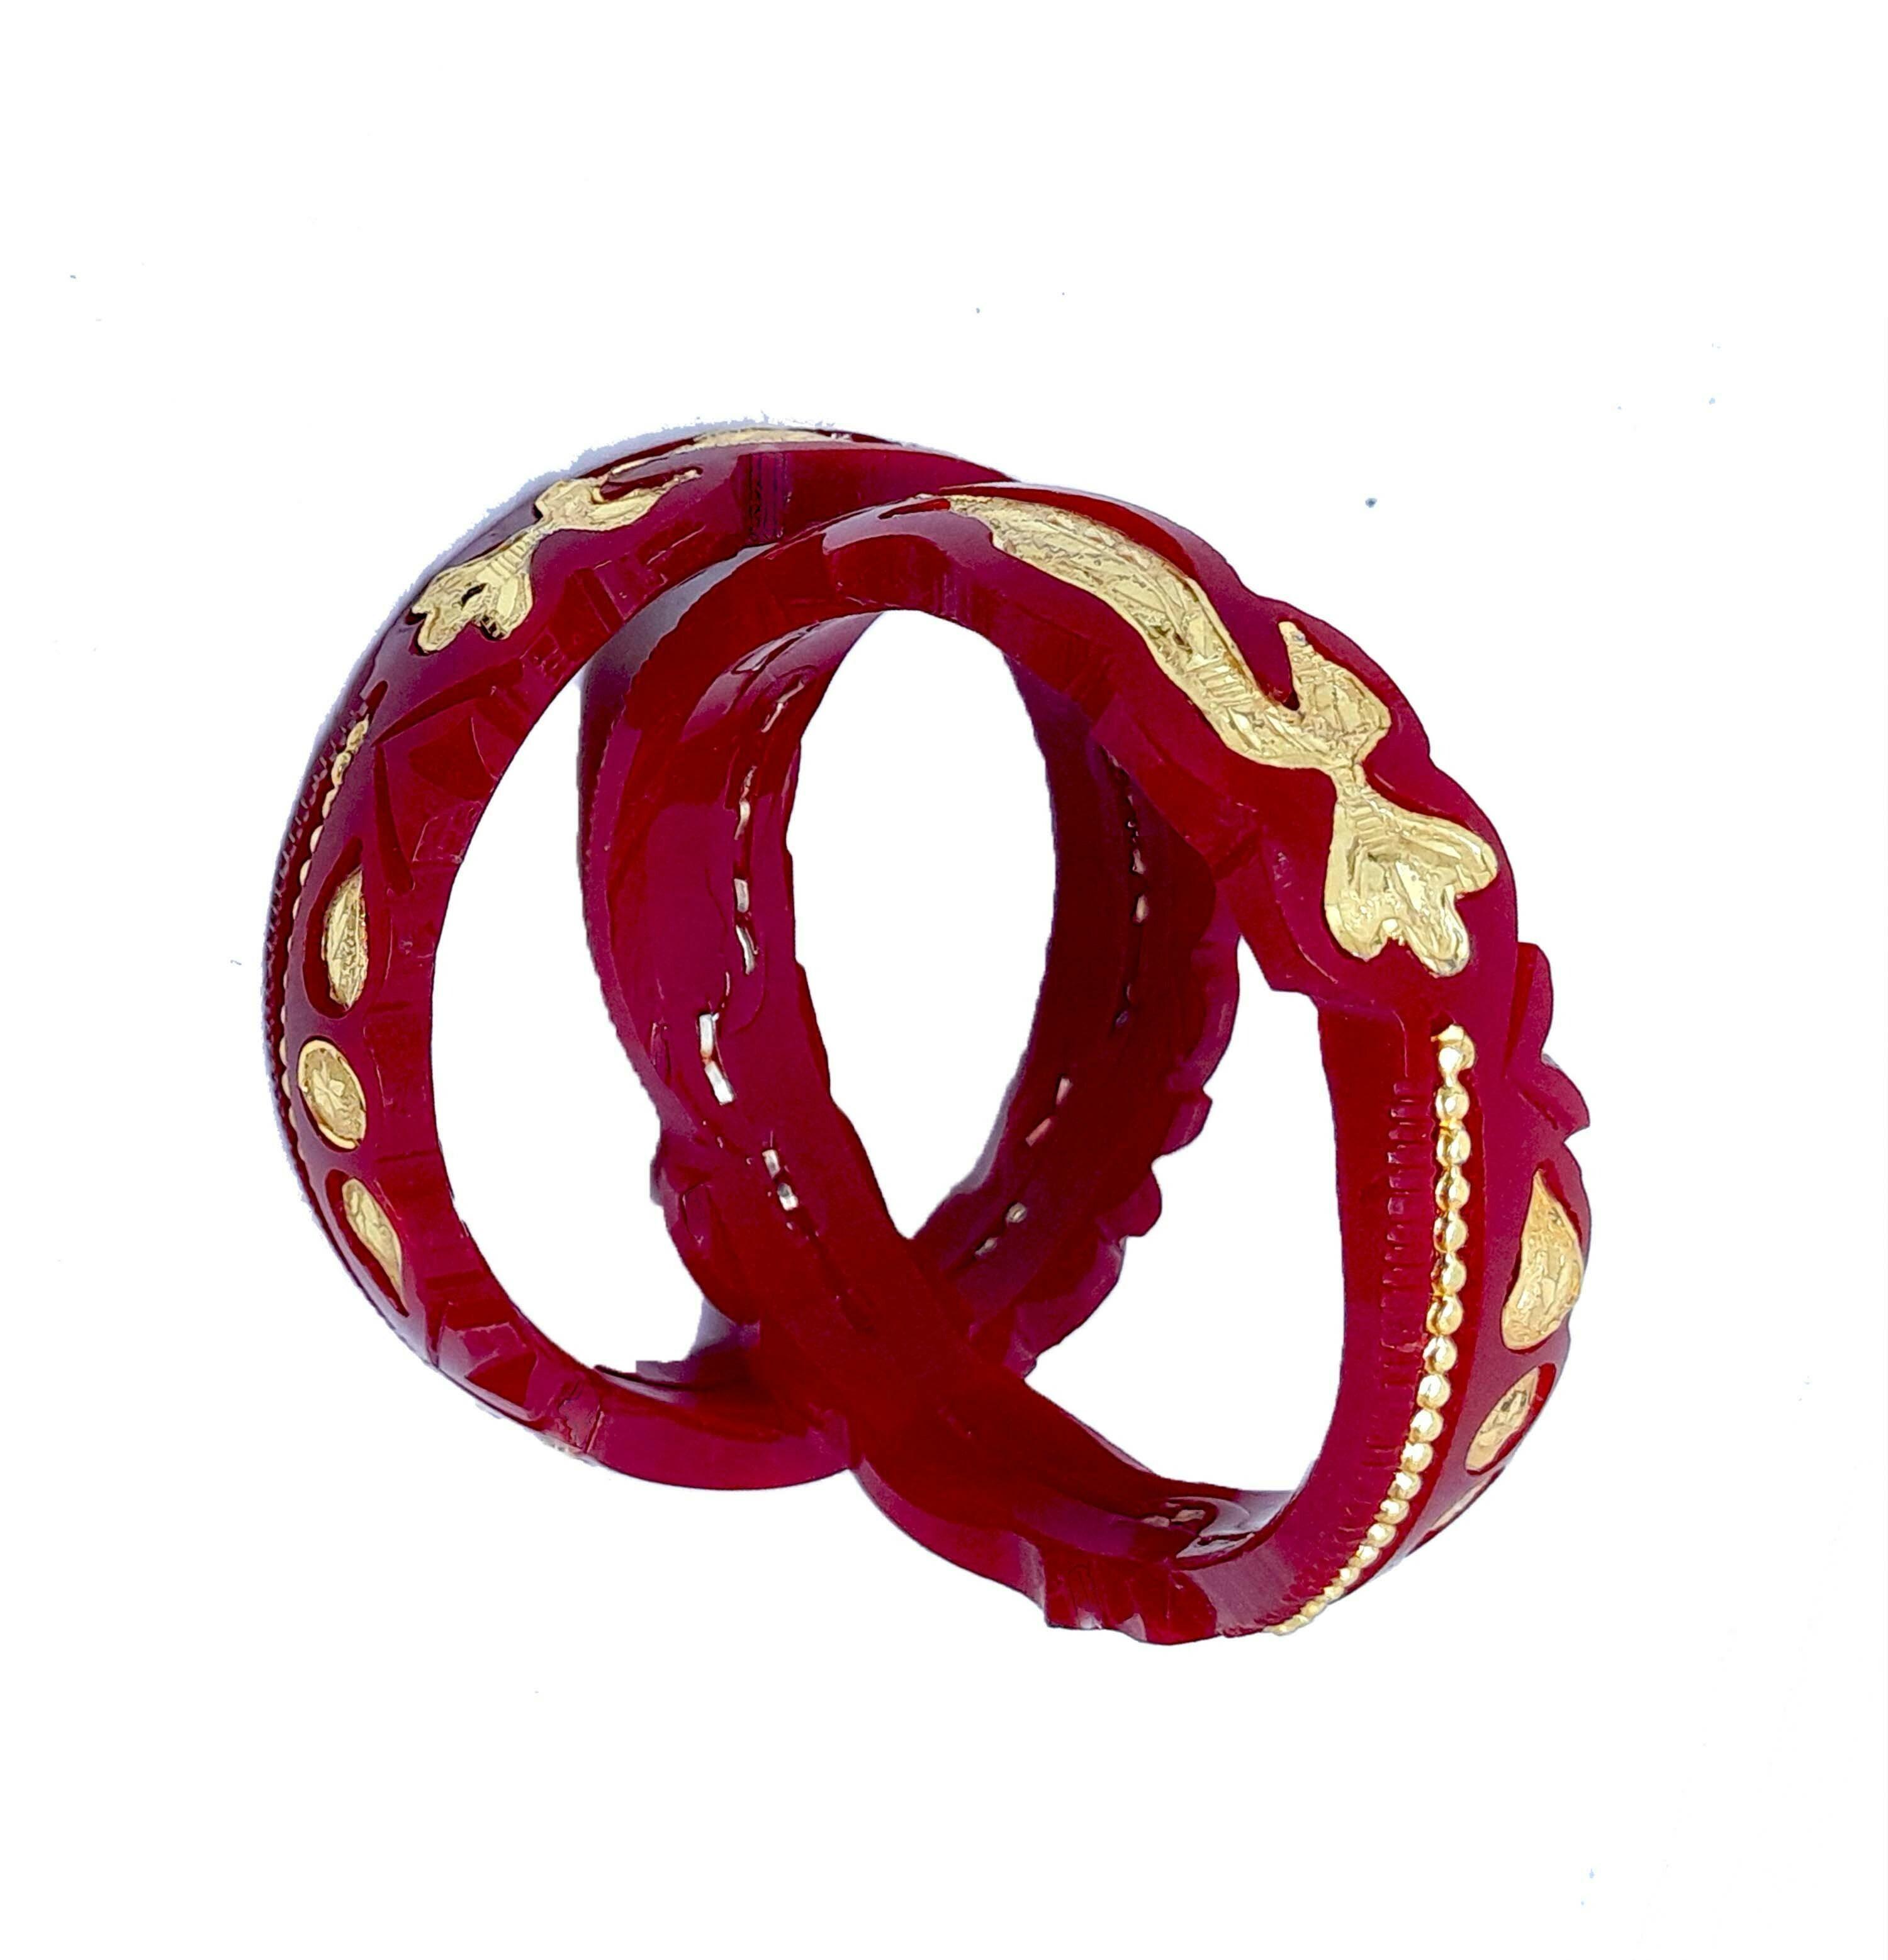
Bovzen Plastic & Non-Precious Metal Gold Plated Pola Bangles Set for Women(2-4)
Type: Bangles
Brand: BOVZEN
Price: Rs. 849
Plastic & Non-Precious Metal Gold Plated Pola Bangles Set for Women.
Features: Handmade Gold Plated Bangles### Its from West Bengal###Best quality Gold plating on Copper for long lasting###Base material is high quality Acrylic pipe
Included: 1-Pair-Gold-Plated-Pola.